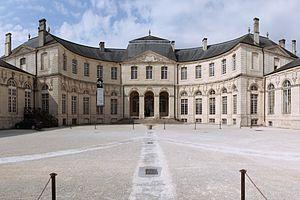
Centre mondial de la paix, des libertés et des droits de l'homme (Verdun, France)
Le tourisme en Lorraine s'est développé au XIXᵉ siècle en lien avec l'extension du réseau ferroviaire, notamment à Gérardmer, surnommée la « Perle des Vosges ». Il représente aujourd'hui 2 % de l'ensemble de la richesse dégagée régionale. Le tourisme des lieux historiques, le tourisme technique, le tourisme thermal et le tourisme vert constituent les principales facettes de ce secteur d'activité.
Verdun, officiellement nommée Verdun-sur-Meuse de 1801 à 1970, est une commune française située dans le département de la Meuse, en région Grand Est. Elle se trouve dans la région historique et culturelle de Lorraine.
Le centre mondial de la Paix, des Libertés et des Droits de l'Homme est un lieu d'exposition, de rencontre et de réflexion pour la promotion de la paix, des libertés et des droits de l'homme. Créé en 1990, il est situé depuis 1994 dans l'ancien palais épiscopal de Verdun, dans le département de la Meuse, en région Grand Est.